Ahu Tongariki

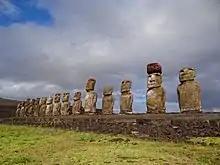
Ahu Tongariki. The second moai from the right has a pukao on its head.

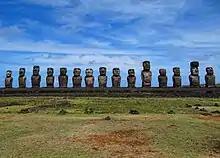
All fifteen standing moai at Ahu Tongariki.

Ahu Tongariki is the largest ahu on Easter Island (Rapa Nui). Its moais were toppled during the island's civil wars, and in the twentieth century the ahu was swept inland by a tsunami. It has since been restored and has fifteen moai, including one that weighs eighty-six tonnes, the heaviest ever erected on the island. Ahu Tongariki is one kilometer from Rano Raraku and Poike in the Hotu-iti area of Rapa Nui National Park. All the moai here face sunset during the winter solstice.